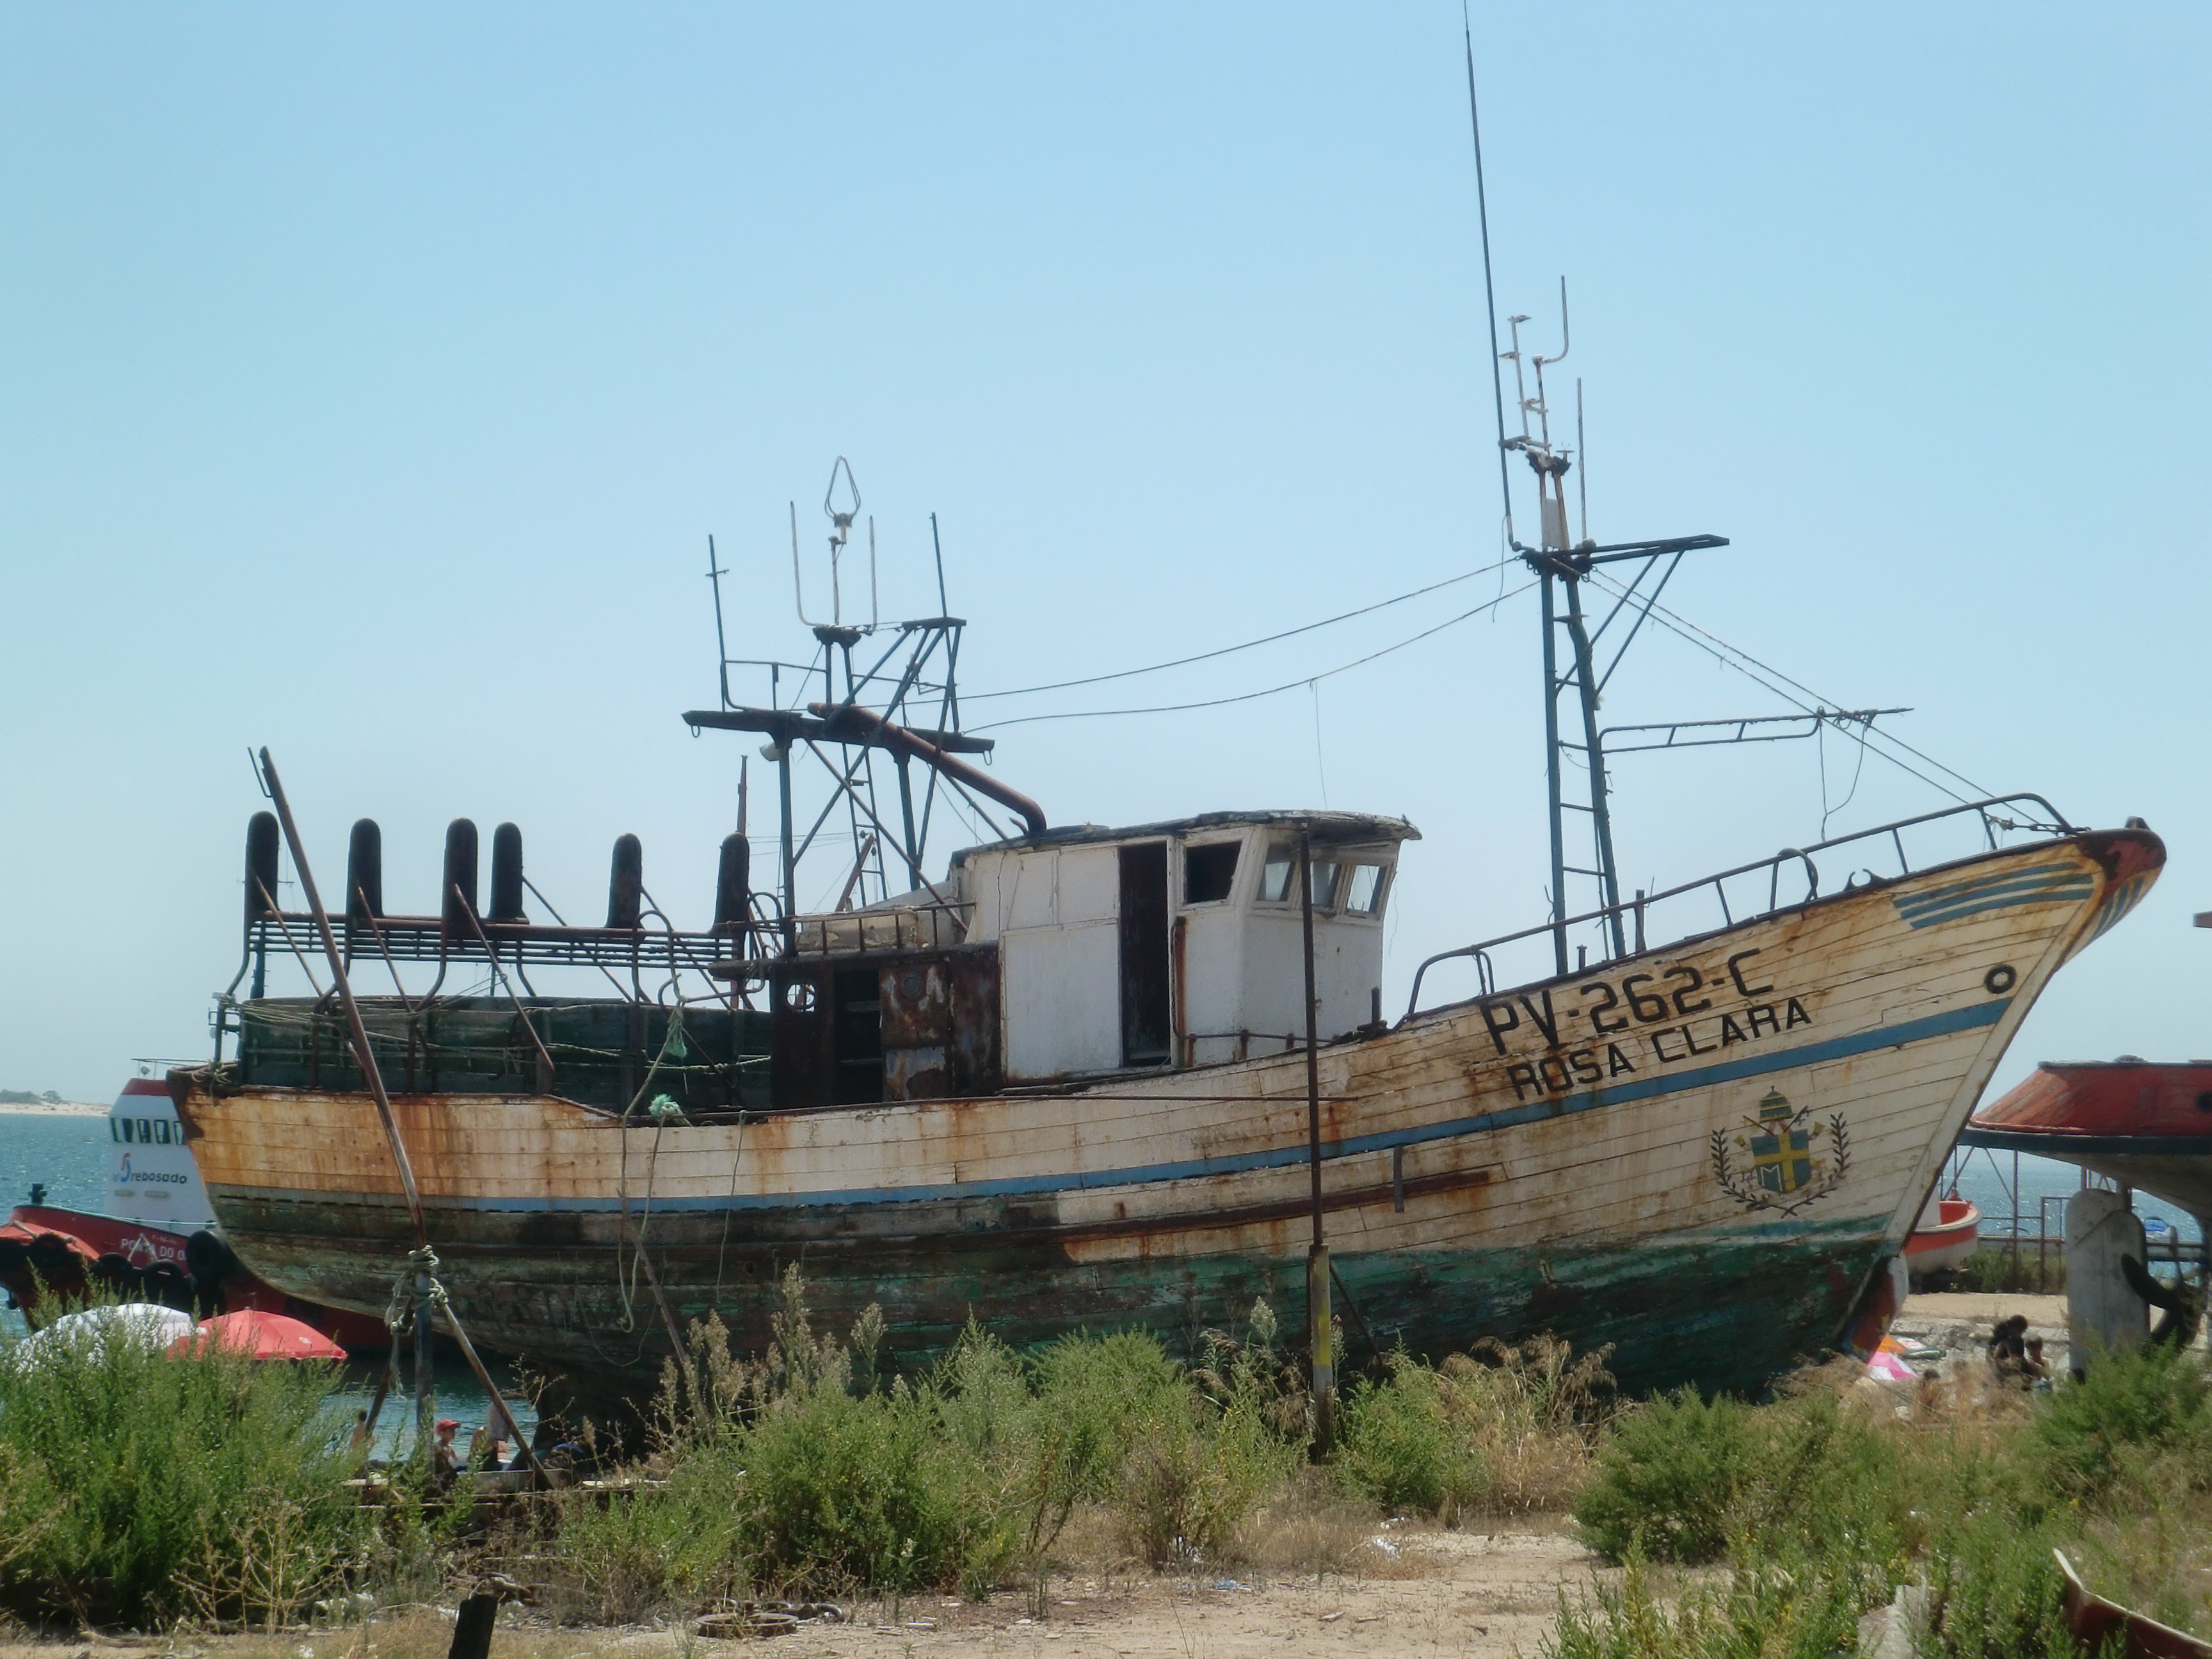
sea, boat, old, ship, boot, vehicle, broken, harbor, waterway, channel, wreck, tugboat, watercraft, stainless, fishing vessel, freight transport, galleon, caravel, fishing trawler